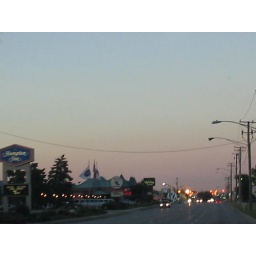
The sun was reflecting off panes of glass on buildings in downtown Chicago.